Kahani Ek Chor Ki

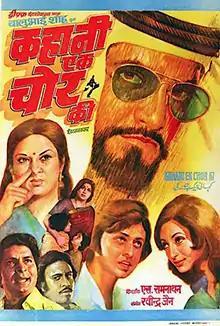
Theatrical release poster

Kahani Ek Chor Ki is a 1981 Indian Hindi-language action drama film, produced by Balubhai Shah under the Deepak International banner, directed by S. Ramanathan. It stars Jeetendra, Moushumi Chatterjee, Vinod Mehra and music composed by Ravindra Jain. This was veteran actress, Lakshmi’s last Hindi film as a heroine, since she wanted to concentrate her acting career mostly down, towards the southern film industry. She would make her comeback to Bollywood industry after a gap of 25 years later with the film, Hulchul by playing Kareena Kapoor Khan’s grandmother and hasn’t acted in any Hindi films further, since then.